With Fire and Sword

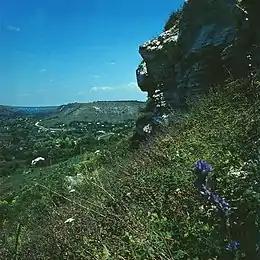
Sienkiewicz made every effort to be as accurate as possible when describing the varied geographies he presented in his works. Sienkiewicz's characterization of Horpyna's cave illustrates his detailed knowledge of the vicinity of what is today Valea Adîncă in Transnistria.

The messages to the friends in the court are discovered and two, Barabasz (Barabash) and Tatarczuk (Tatarchuk), are murdered by the Brotherhood of Cossacks. Tuhaj-bej (Tugay Bey), the Tartar leader, is given Jan as a ransom captive and news arrives that the Great Hetman, Mikołaj Potocki, has sent his son Stefan (Stephen) with his army against the Brotherhood, so Chmielnicki is chosen as their leader. The Zaporojians and Tartars march out of the Sitch to meet the Poles marching from Czyhryn. Chmielnicki avoids besieging Kudak. Krzeszowski, a Cossack, is sent to support Potocki but is won over by talks with Chmielnicki and massacres the German mercenaries who refuse to support his betrayal. At Żółte Wody (Zhovti Vody) the Polish hussars become bogged down in the soft mud and cannot attack on the second day of the battle, so Chmielnicki wins it and another at Kruta Bałka.